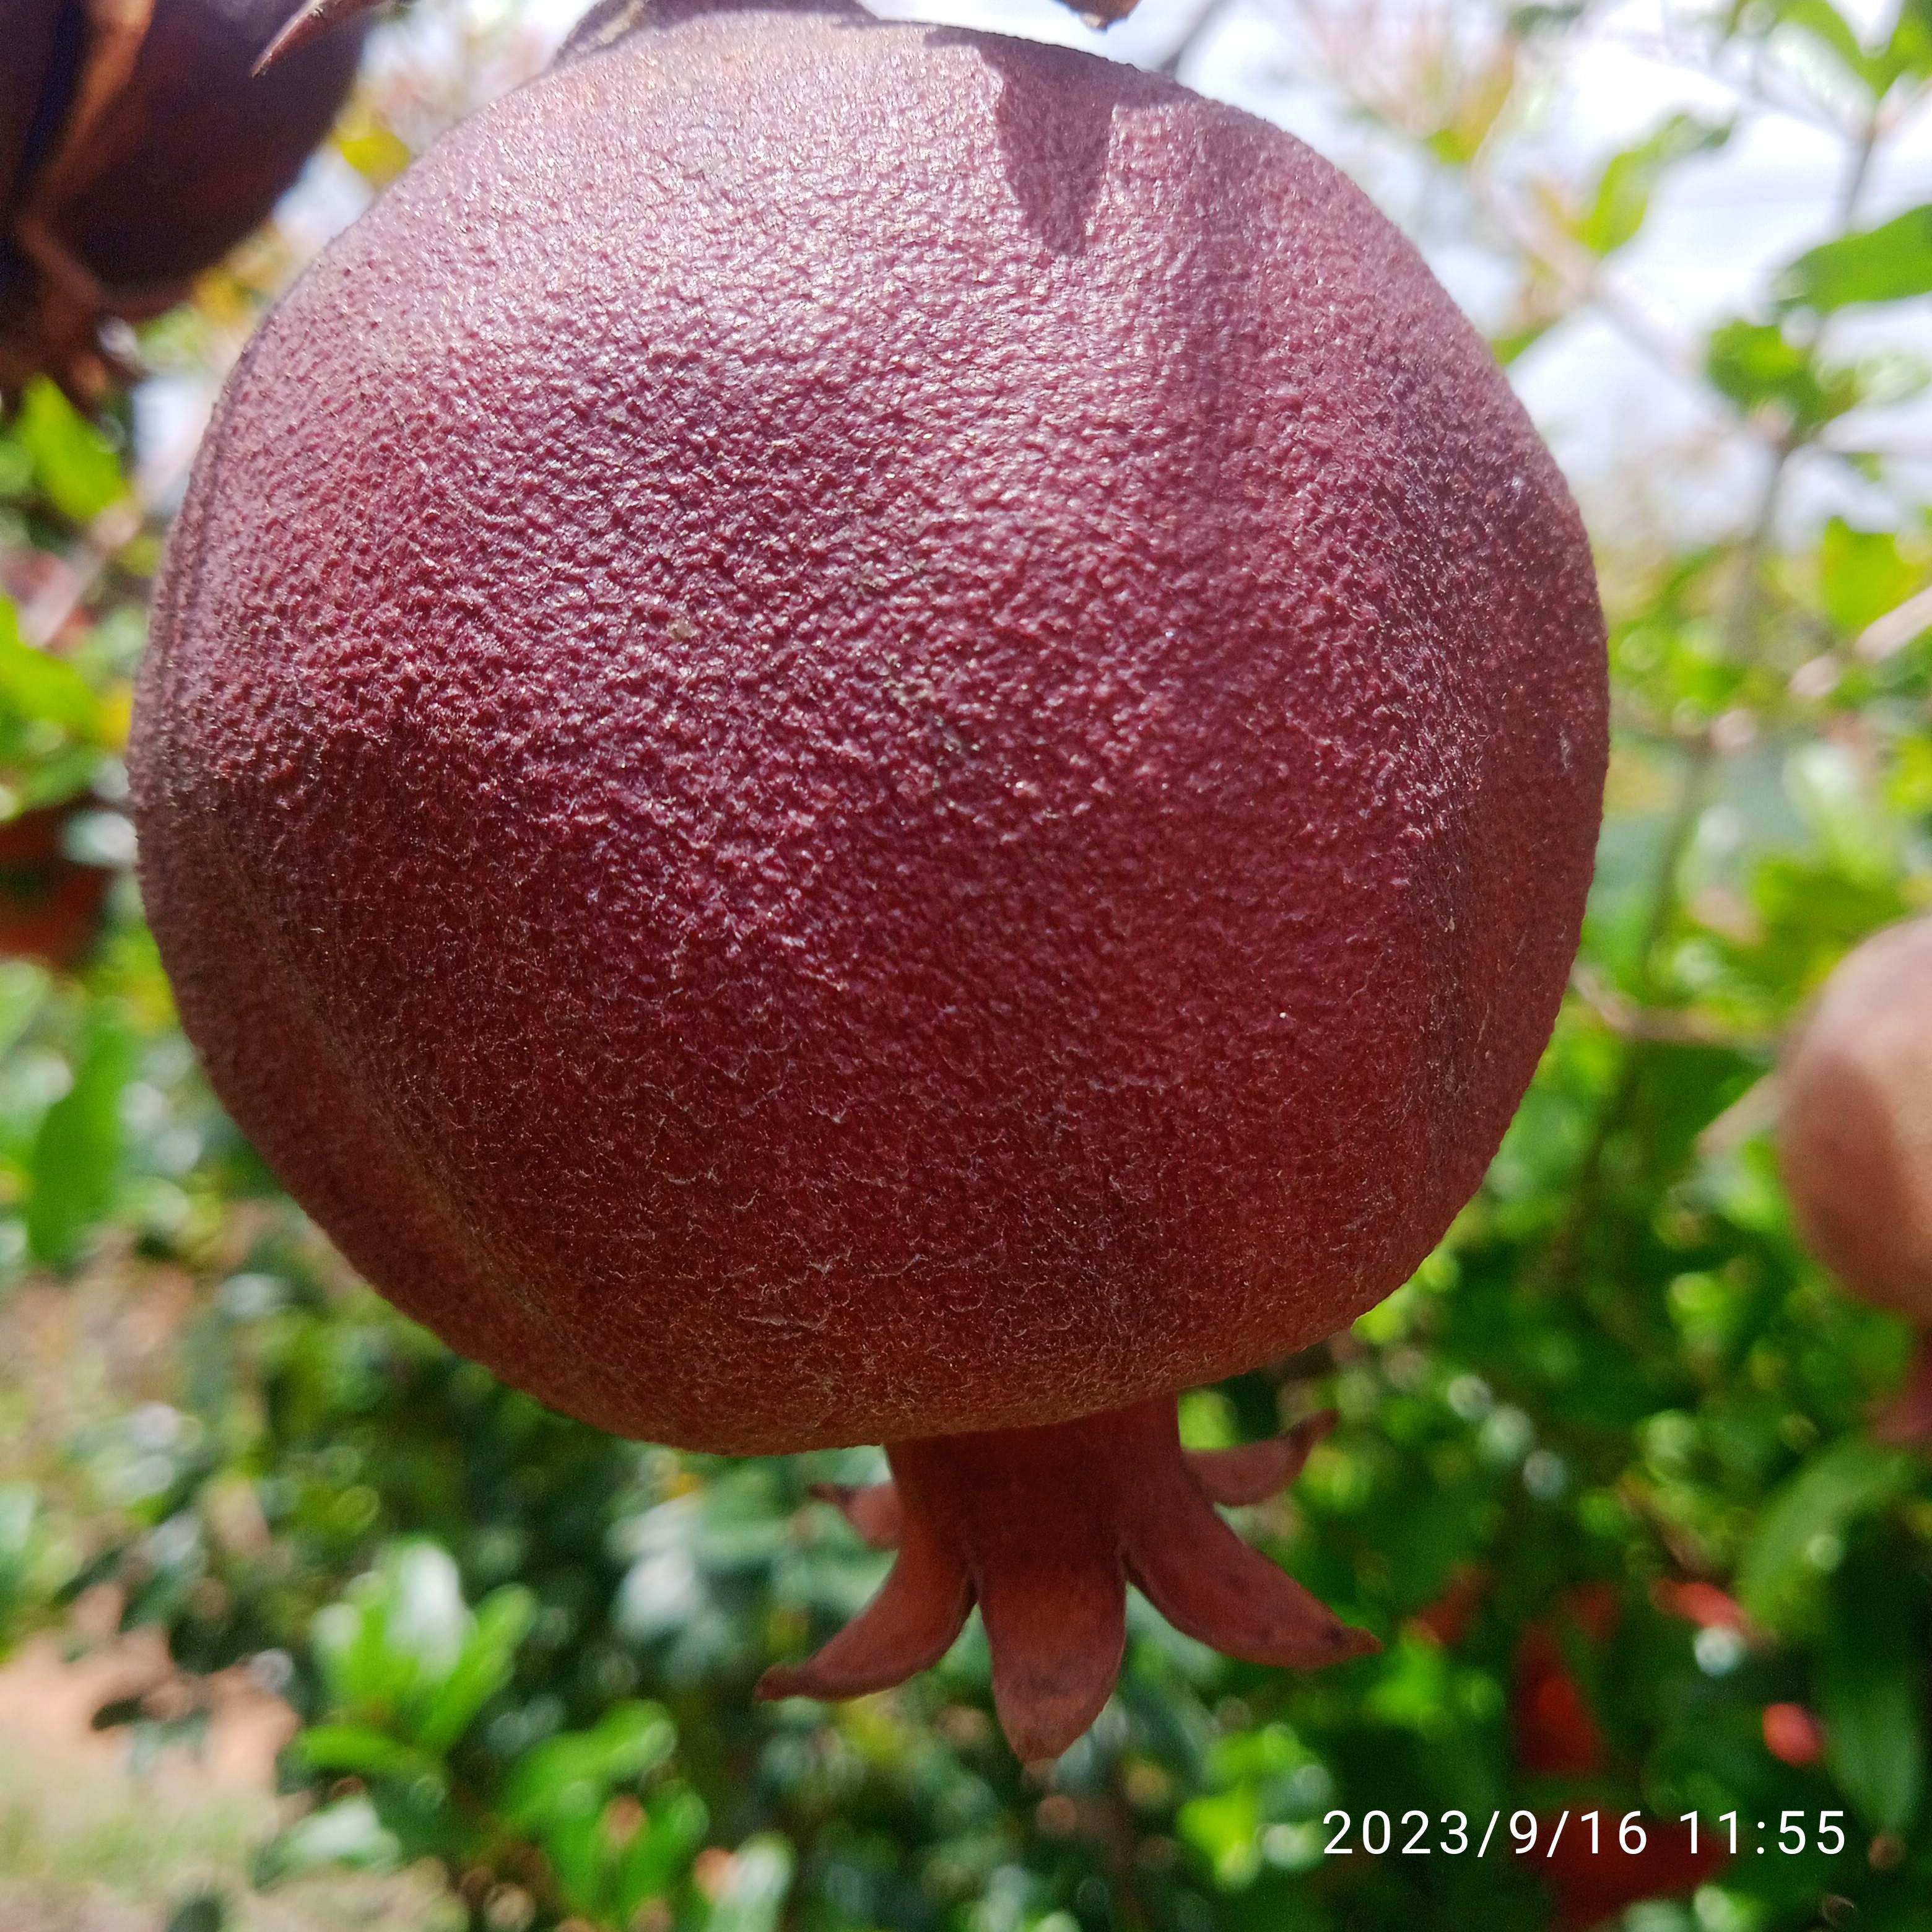
Label: Alternaria